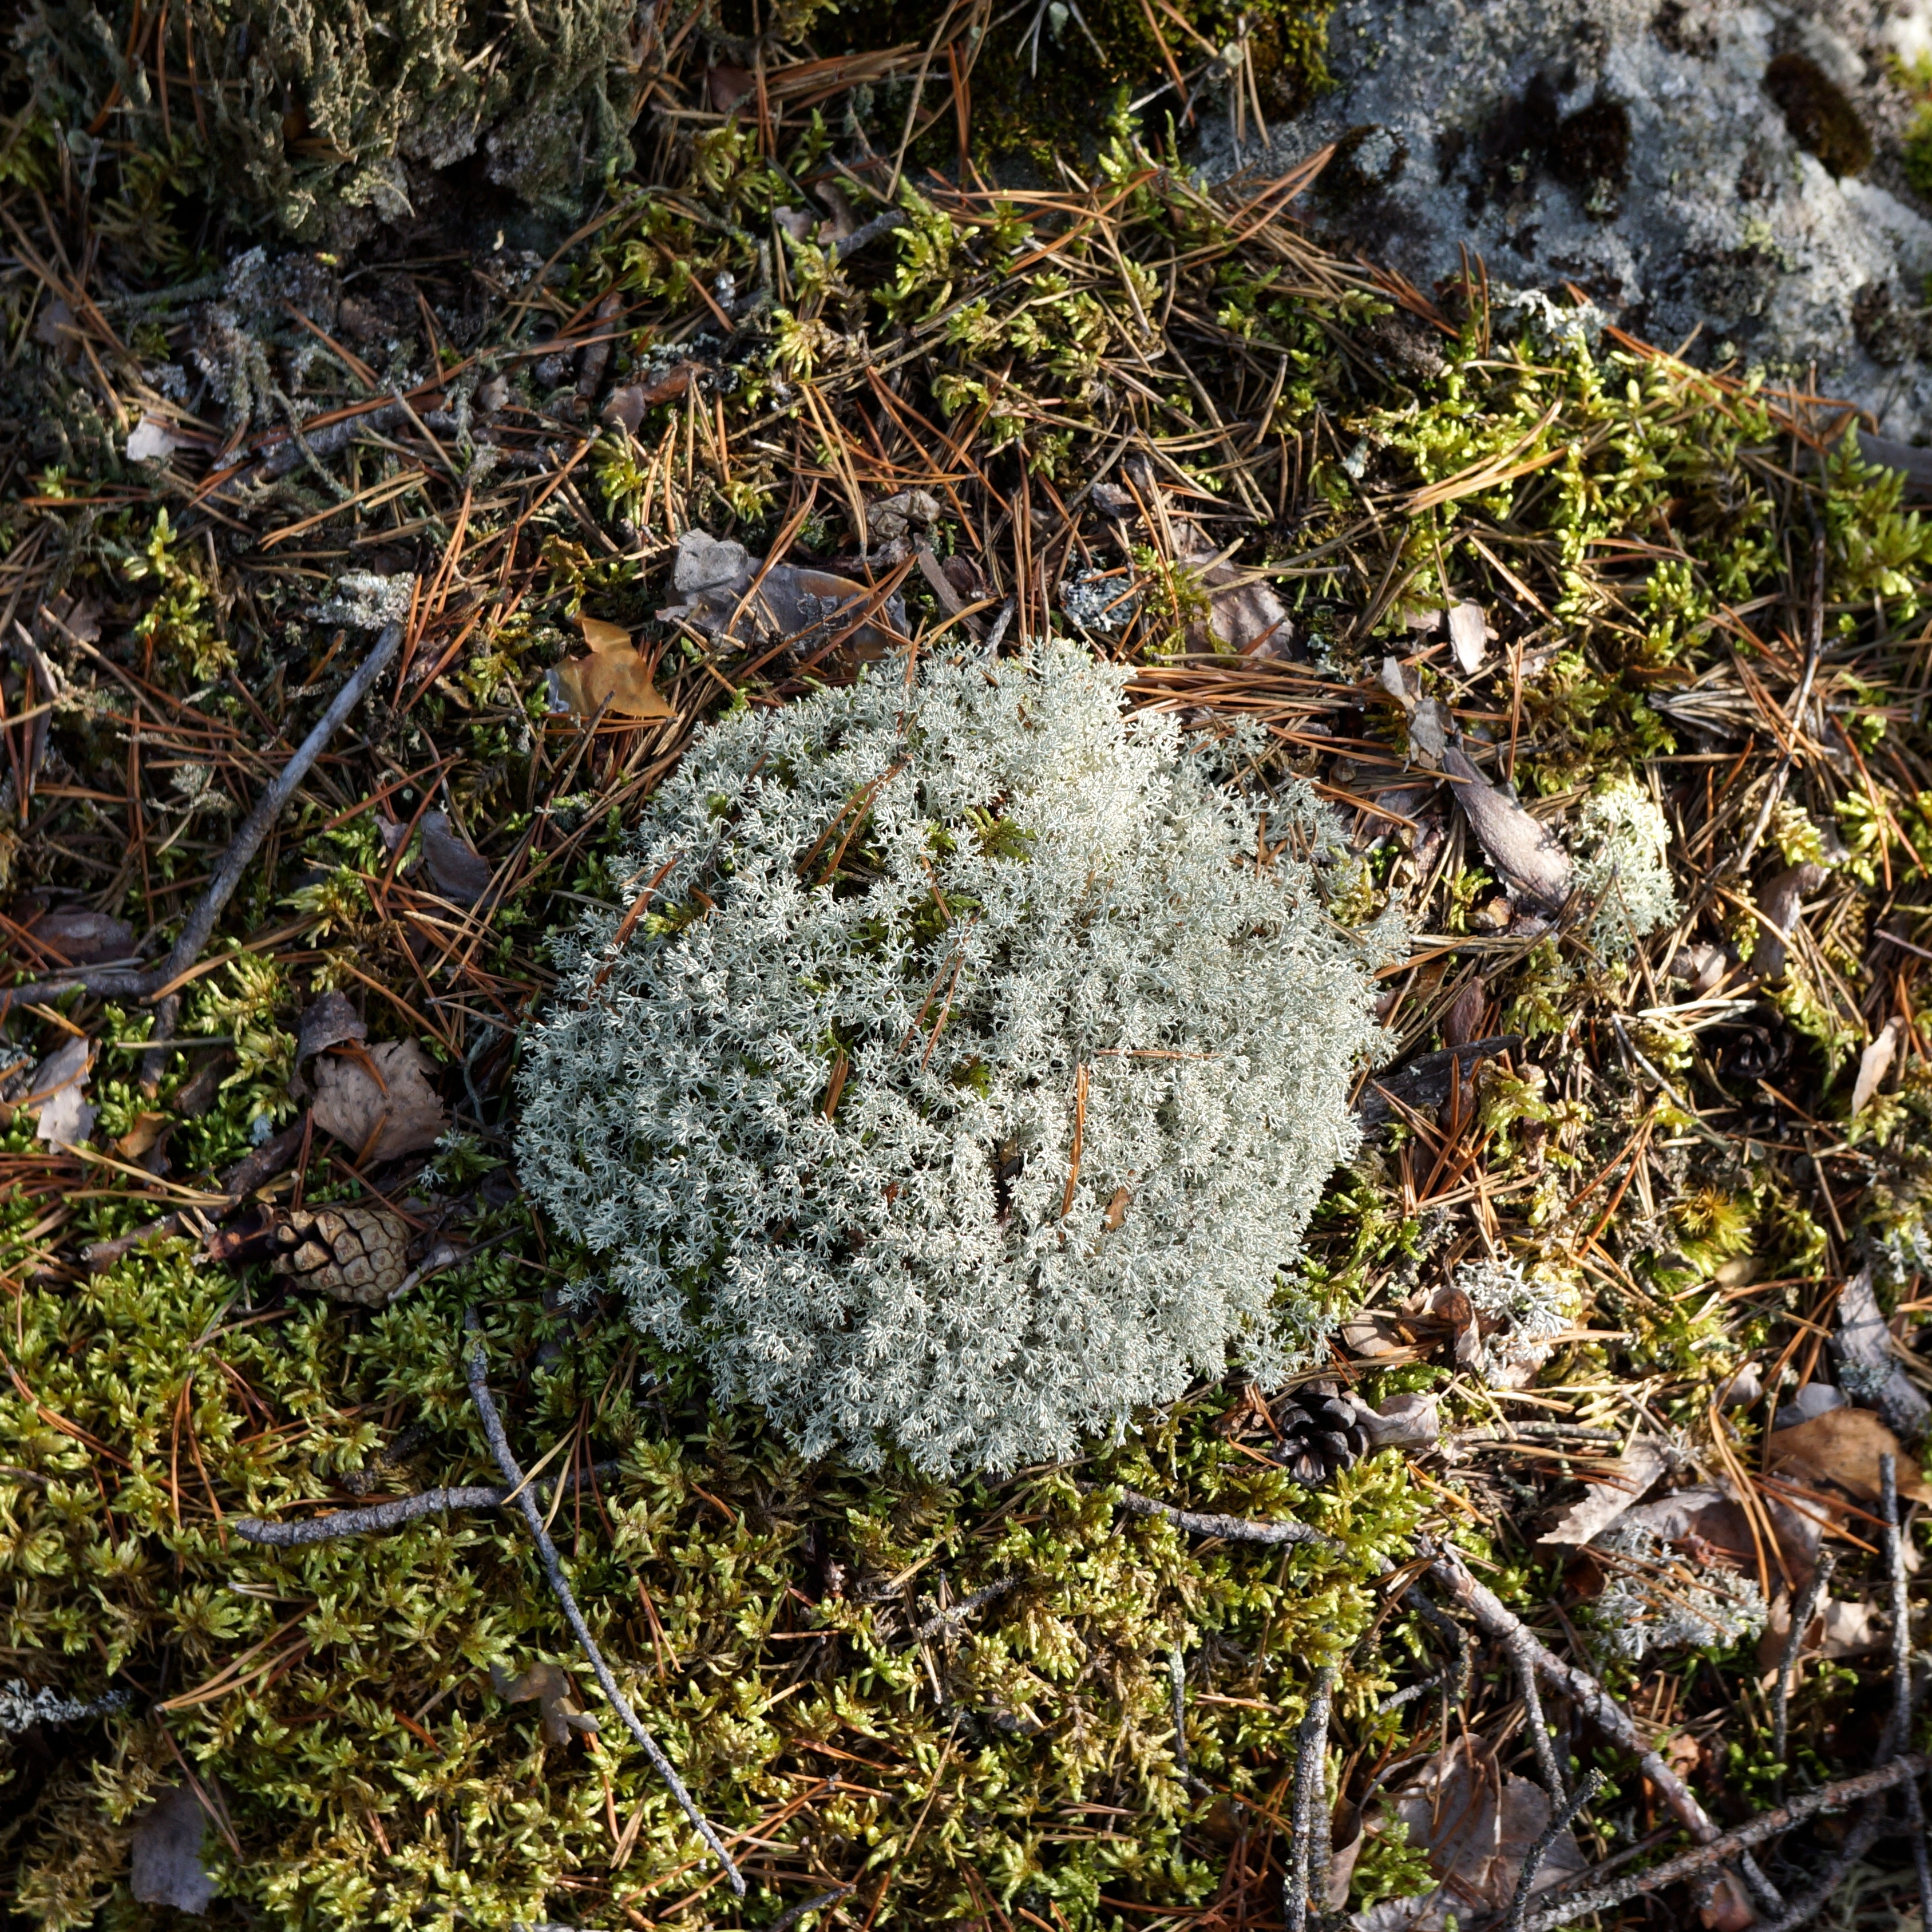
tree, nature, forest, plant, leaf, flower, moss, autumn, soil, botany, garden, flora, lichen, shrub, woodland, land plant, lichenes, the enclosure of fungal